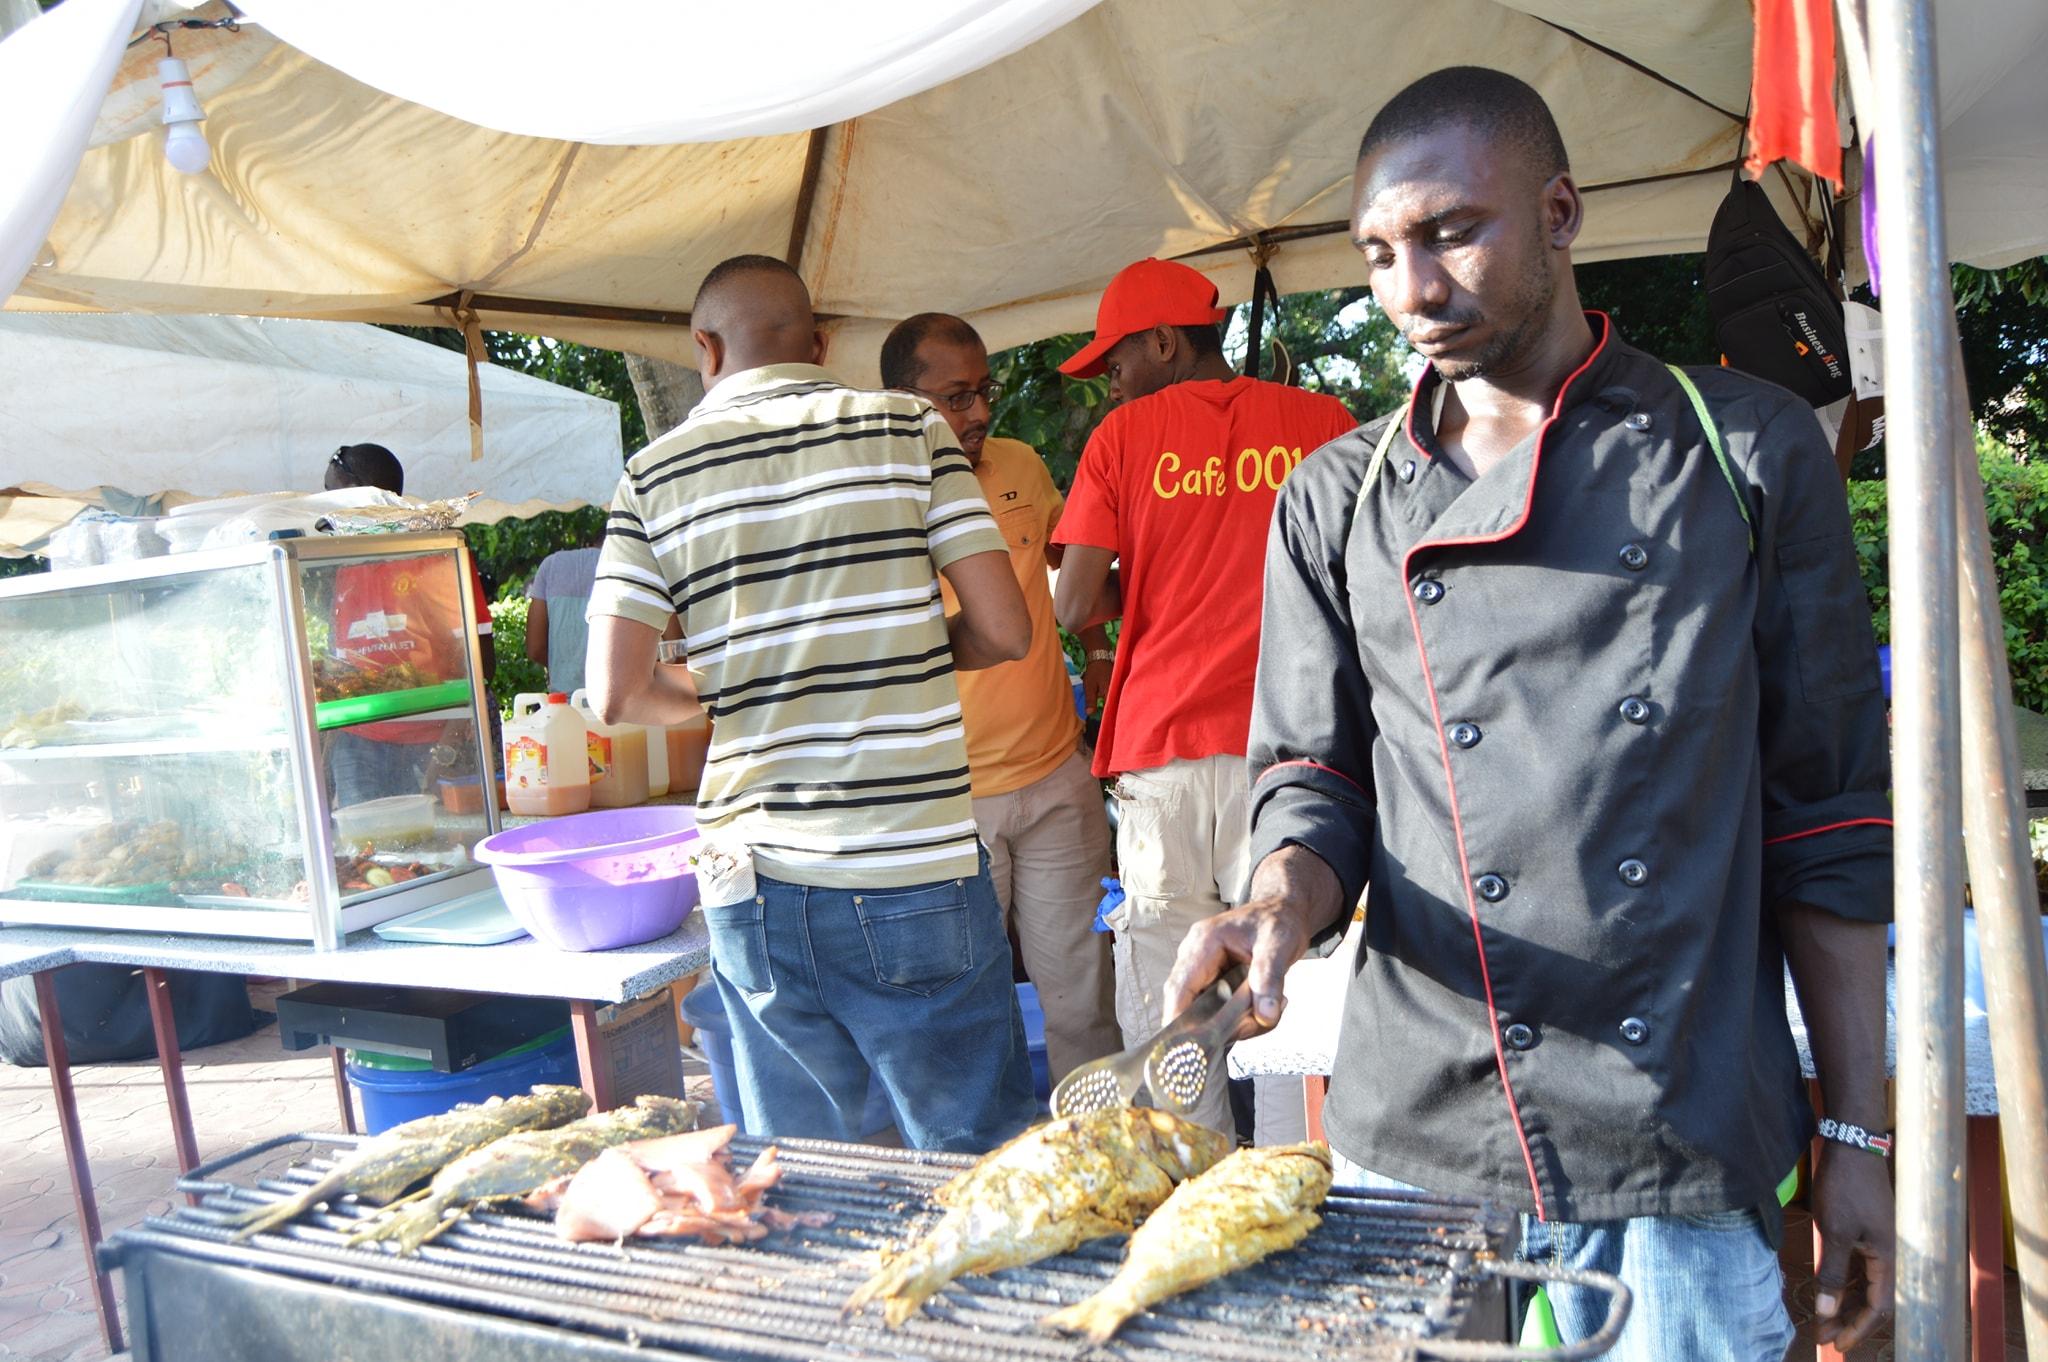
Mwanaume aliyevaa ovaroli lenye rangi nyeusi anawachanja samaki wake chini na hema lenye rangi nyeupe. Nyuma yake kuna wanaume watatu waliosimama kando ya meza iliyowekwa sanduku ya glasi yenye vyakula. Mmoja wao amevaa kofia na fulana nyekundu.